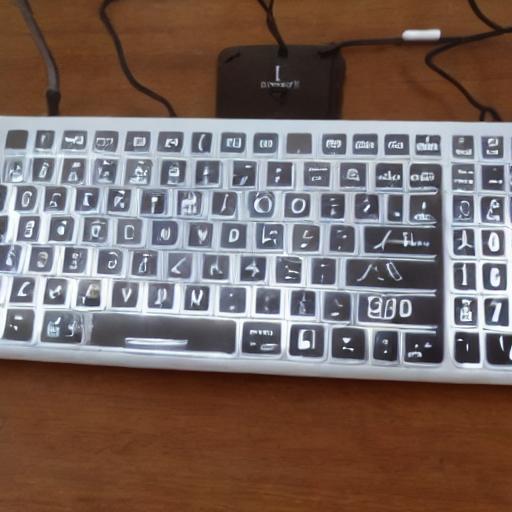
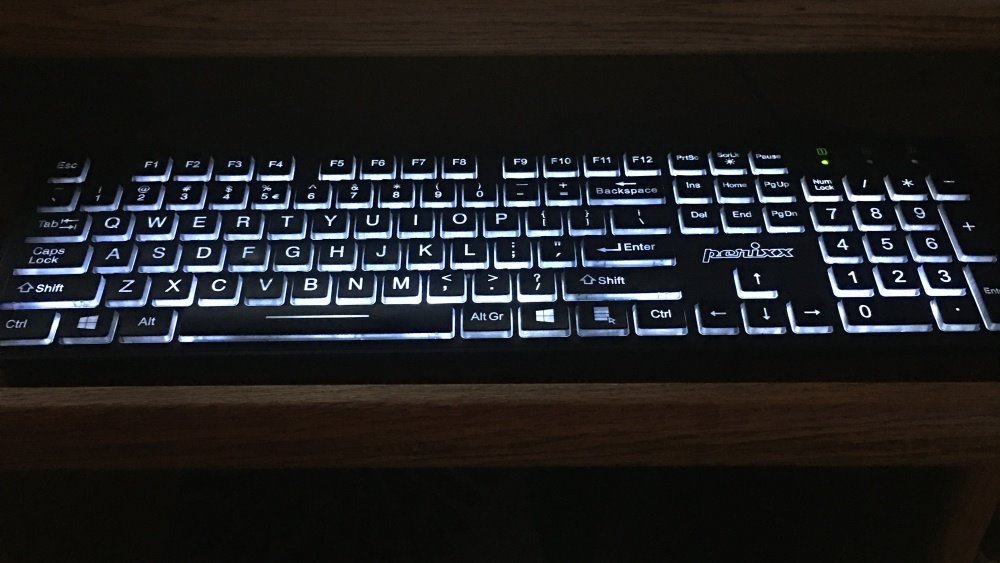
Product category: keyboard
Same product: no